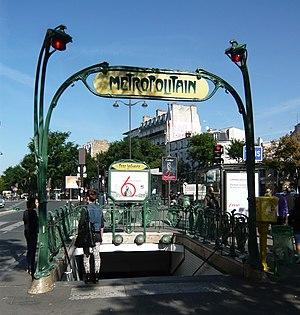
Edicule Guimard Métro Père-Lachaise
Cet article recense les monuments historiques du 11ᵉ arrondissement de Paris, en France.
Père Lachaise est une station des lignes 2 et 3 du métro de Paris, située à la limite des 11ᵉ et 20ᵉ arrondissements de Paris.
Les édicules Guimard sont des édicules d'accès aux stations du métro de Paris, en France. Ils ont été conçus au début du XXᵉ siècle, par Hector Guimard, dans un style Art nouveau.